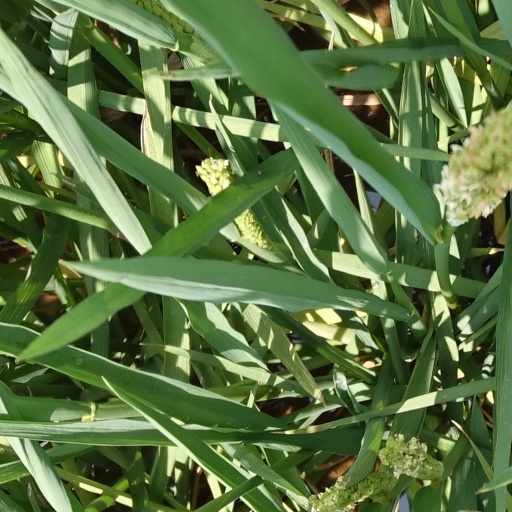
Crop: rice